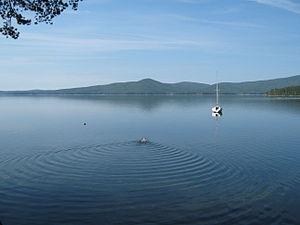
Le lac Tourgoïak est un lac de Russie situé dans le sud de l’Oural.